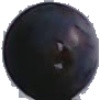
Label: blue_grape